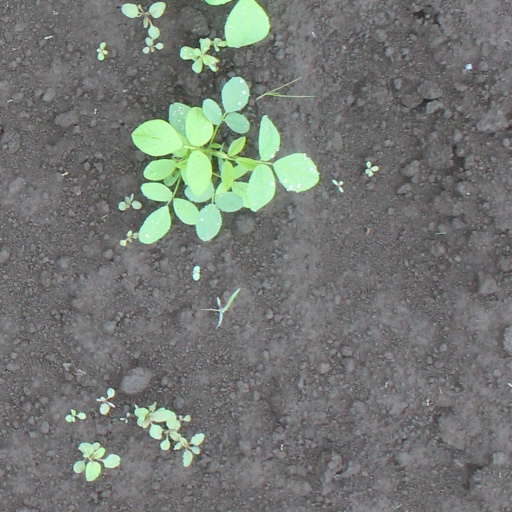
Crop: soybean